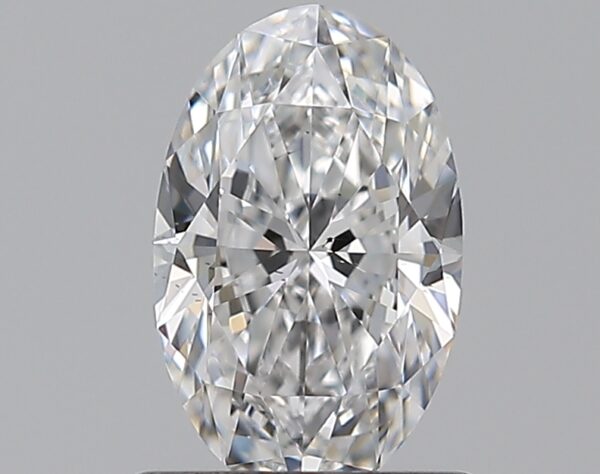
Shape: oval
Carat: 0.75
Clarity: VS2
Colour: E
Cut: EX
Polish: EX
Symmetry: EX
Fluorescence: F
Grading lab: GIA
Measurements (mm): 7.74 x 4.84 x 2.99